Matt Redman

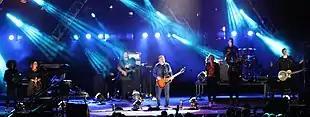

In February 2011, Redman joined Chris Tomlin, Louie Giglio, and Nathan and Christy Nockels at LIFT – A Worship Leader Collective where his 2011 live album, "10,000 Reasons", was recorded. On 28 July 2012, "10,000 Reasons (Bless the Lord)", the title track of Redman's new album, topped the "Billboard" Christian Songs chart, where it stayed for 13 weeks. It was his first No. 1 hit on American Contemporary Christian radio. The single went on to win two Grammy Awards, for Best Contemporary Christian Music Song and Best Gospel/Contemporary Christian Music Performance and was certified Gold by RIAA in 2018. Matt has also won thirteen Gospel Music Association's Dove Awards.